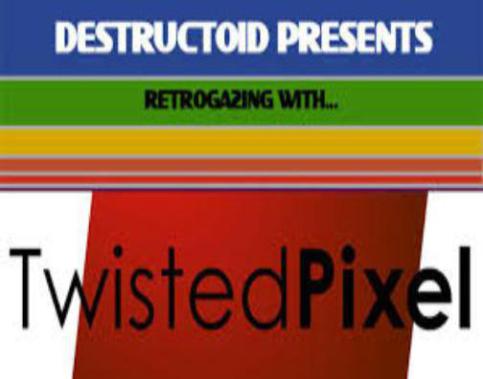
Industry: Others